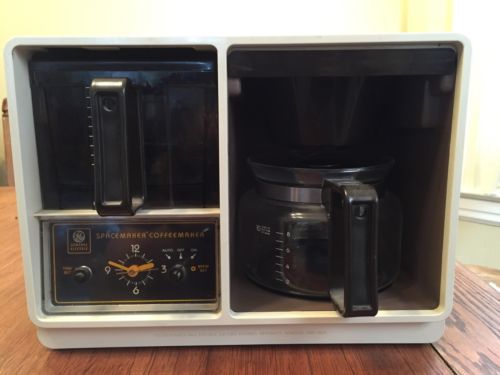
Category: coffee maker